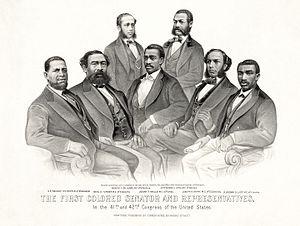
""Première sénateur coloré et représentants au Congrès 41e et 42e aux États-Unis."" De gauche à droite: Le sénateur Hiram Revels du Mississippi, représentants Benjamin Turner de l'Alabama, Robert DeLarge de Caroline du Sud, Josiah Walls de la Floride, Jefferson Long de la Géorgie, Joseph Rainey et Robert B. Elliot de Caroline du Sud."